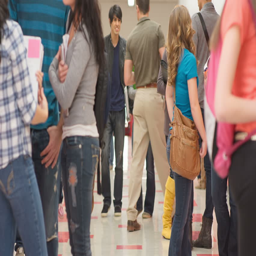
a group of friends walk through a crowd of students standing in the hallway while waiting for class